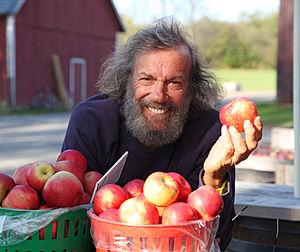
Antoine au Québec
Pierre Antoine Muraccioli, dit Antoine, né le 4 juin 1944 à Tamatave, est un auteur-compositeur-interprète et navigateur français. La chanson Les Élucubrations d'Antoine le rend célèbre en 1966.